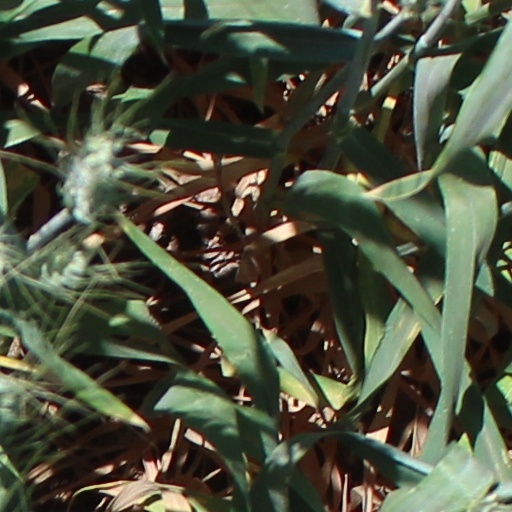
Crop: wheat